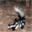
Label: skunk